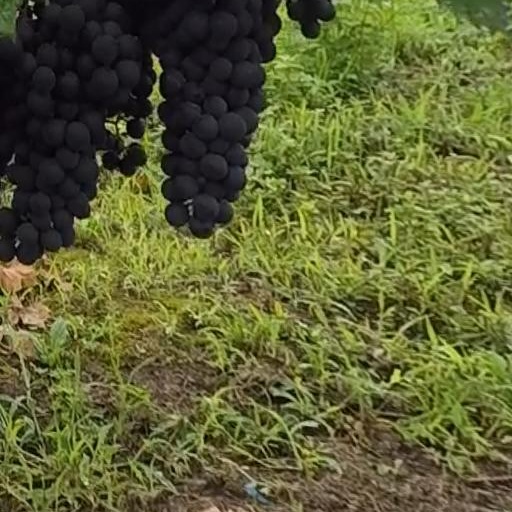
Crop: grape